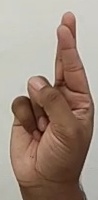
ASL sign: R